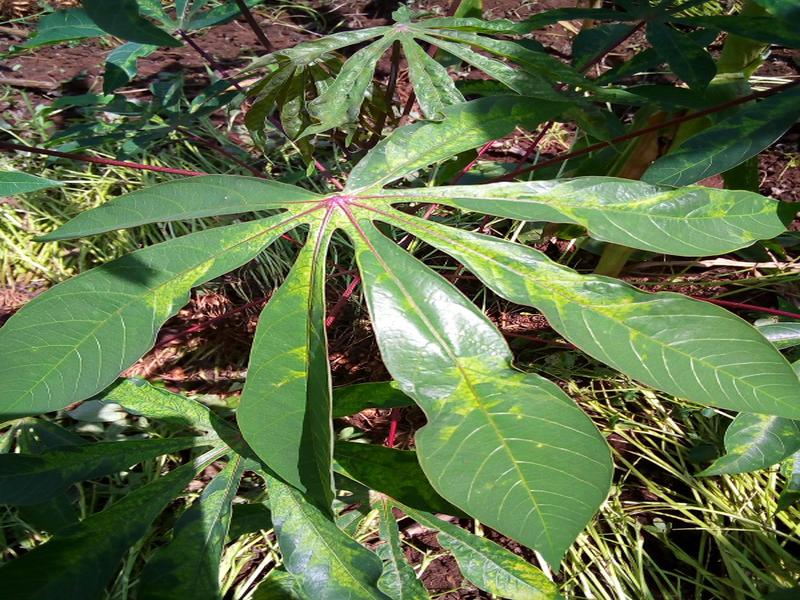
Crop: cassava
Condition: mosaic_disease